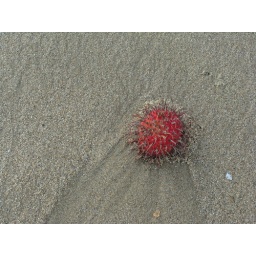
Fallen from a tree, teased by the ocean waves, this fruit lay beautifully on the sands of a Singapore beach.